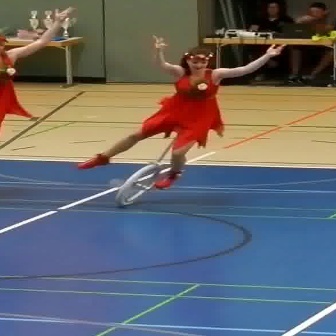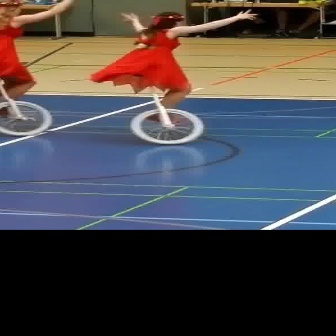
  Please identify the target specified by the bounding box [108,113,202,207] in the first image and locate it in the second image. Return the coordinates in [x_min,y_min,x_max,y_max] format.
Answer: [124,64,202,142]